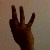
The image shows a hand gesture representing the number 9 in Indian Sign Language.